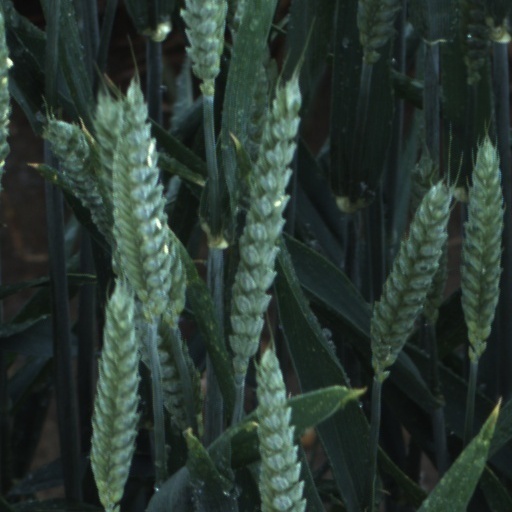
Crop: wheat